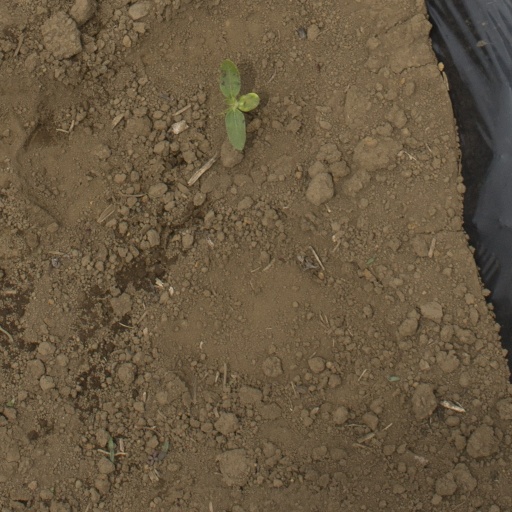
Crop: Jerusalem artichoke